Sherco

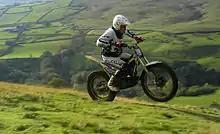
Jonathan Richardson on a Sherco MAIL MRS, winner Scott Trial 22 October 2011.

The Sherco trials range is available in a wide range of engine sizes, including: 80cc (called the 0.8), 125cc (1.25), 200cc (2.0), 250cc (2.5), 272cc (called the 2.9 for marketing purposes) and 300cc (3.0 Cabestany replica of 2010) 2-stroke machines. Sherco also introduced a 320cc (3.2) 4-stroke engine in 2005. Sherco added the prefix initials ST to the engine range in 2009 to signify the trials motorcycle range, rather than the SE enduro and SU supermoto bikes now available.